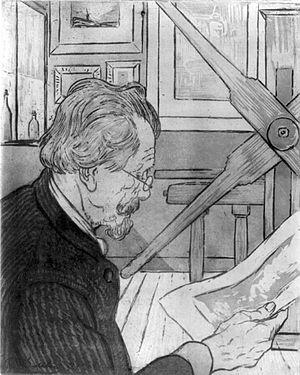
Eugène Alfred Delâtre né le 10 décembre 1864 à Paris et mort le 24 septembre 1938 est un graveur, peintre, aquarelliste et imprimeur français.